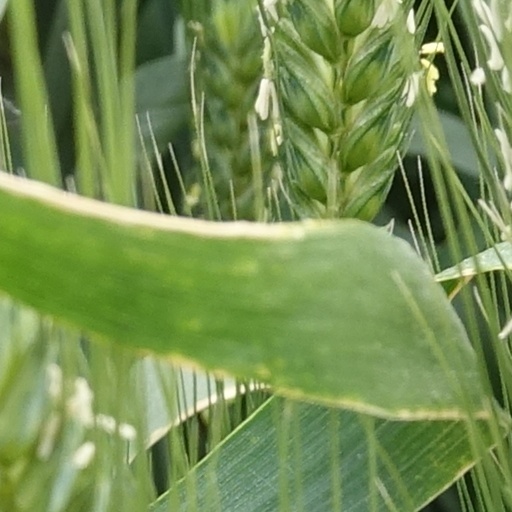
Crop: wheat